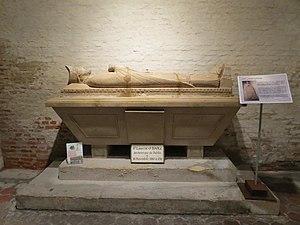
Gisant de Laurent O'Toole.
Cette liste recense les gisants situés en France.